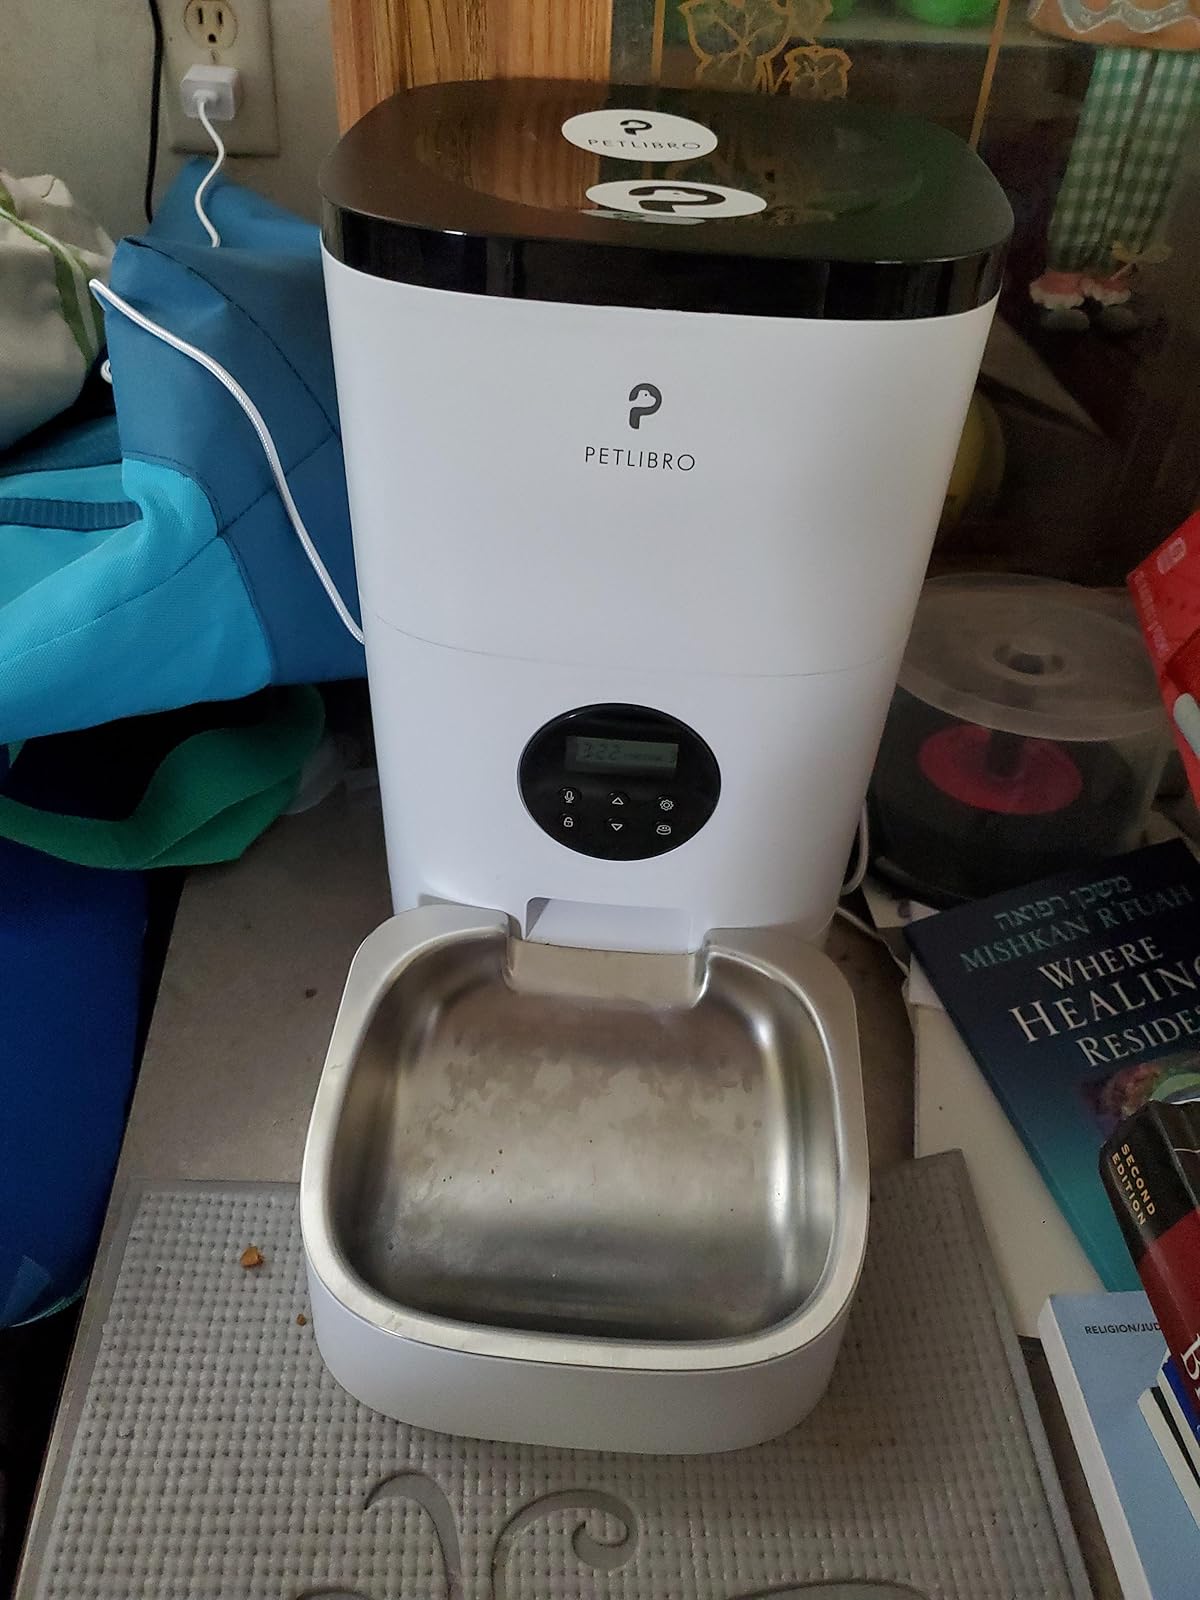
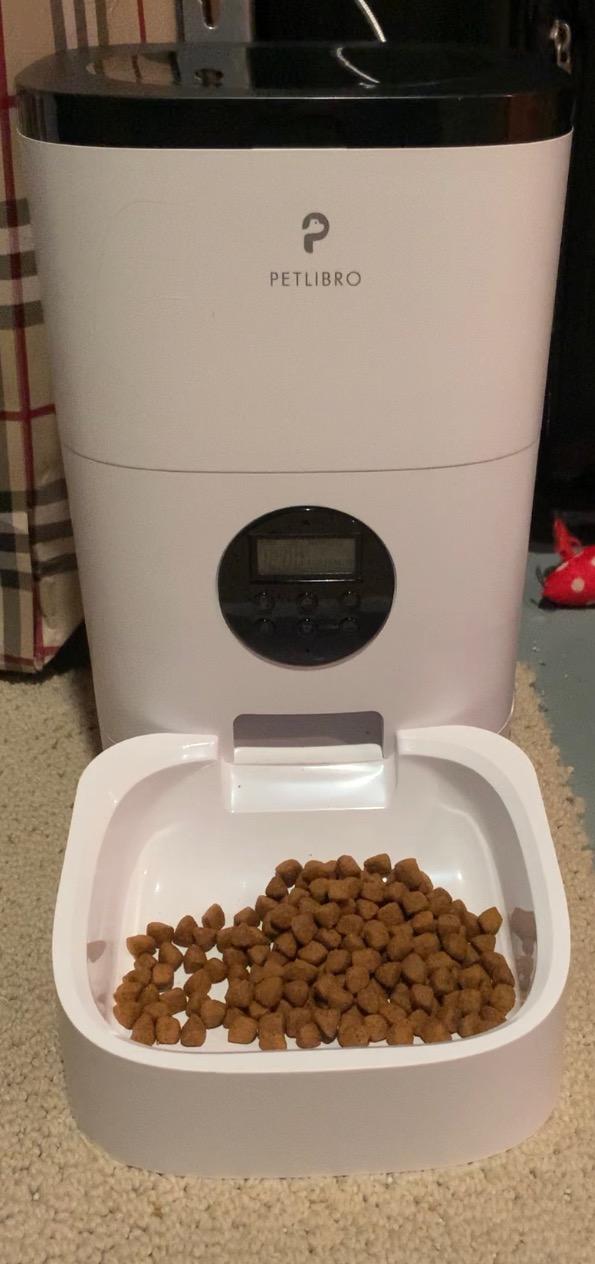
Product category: items_feeder
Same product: yes